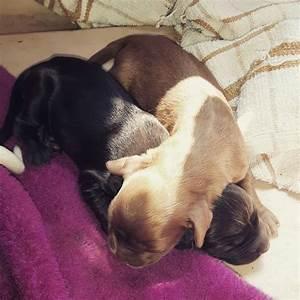
dog